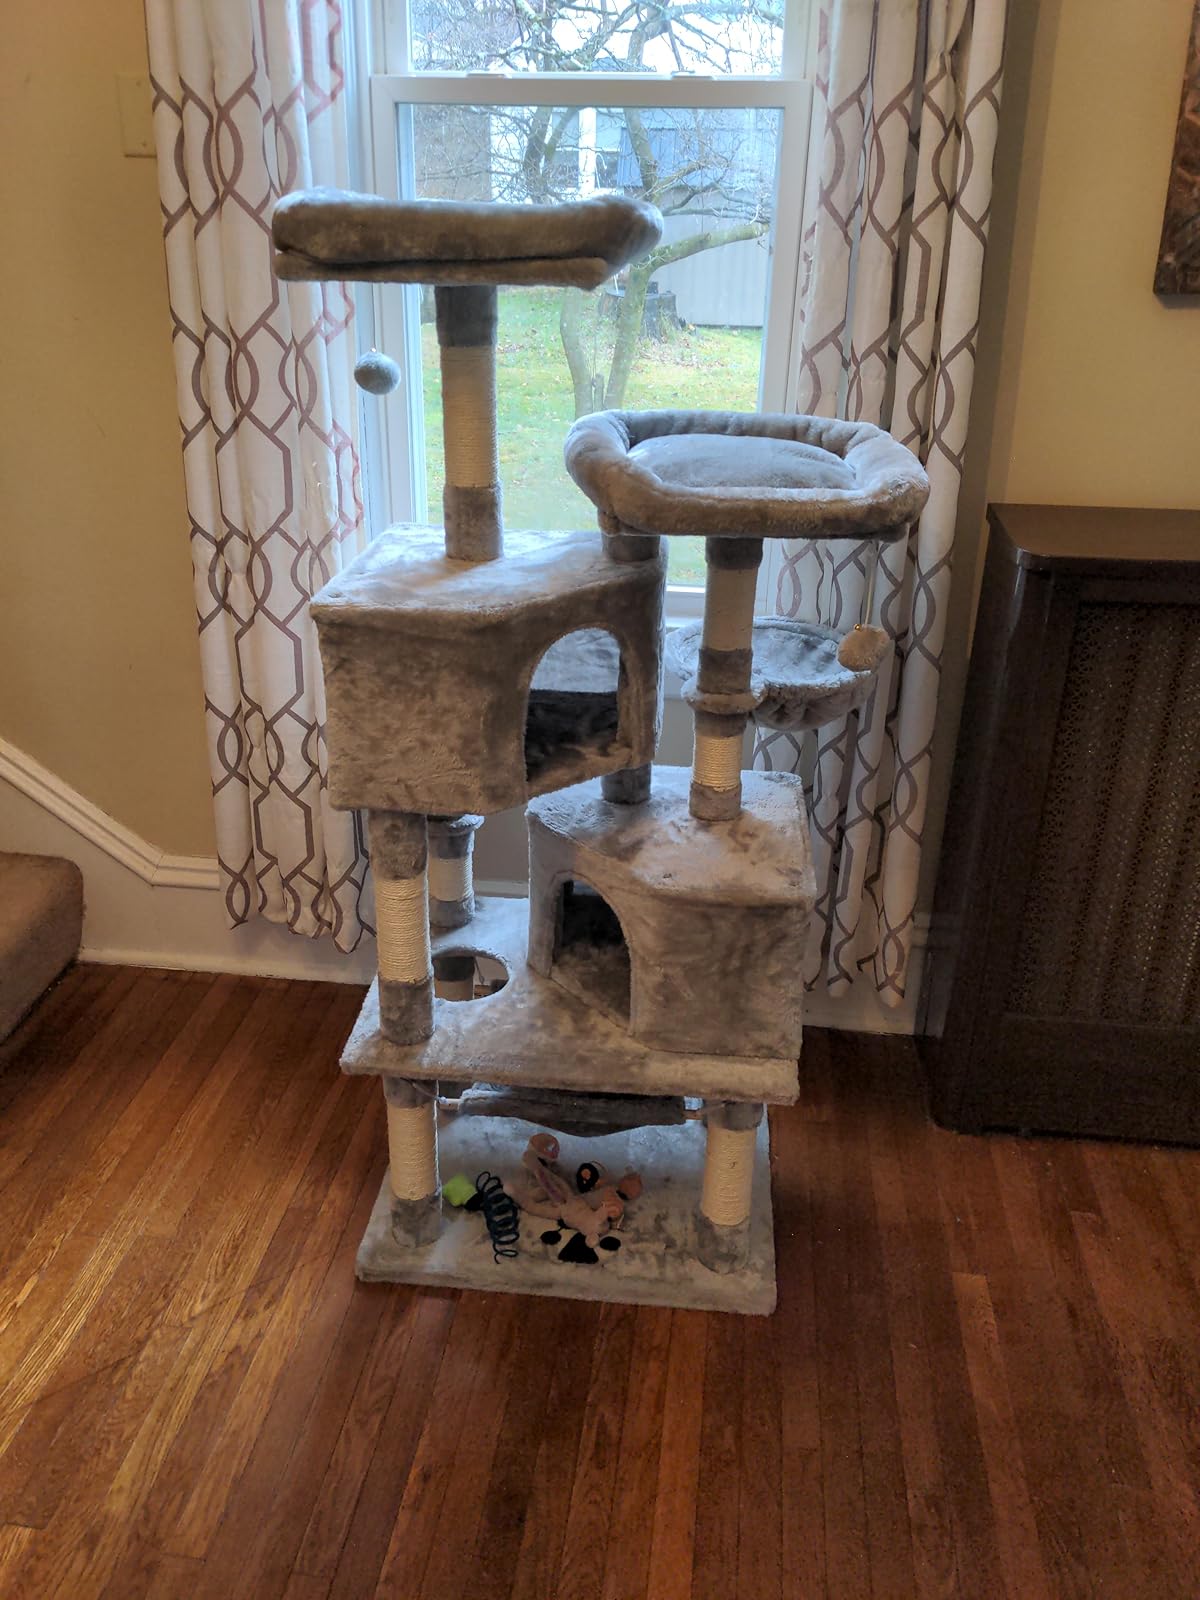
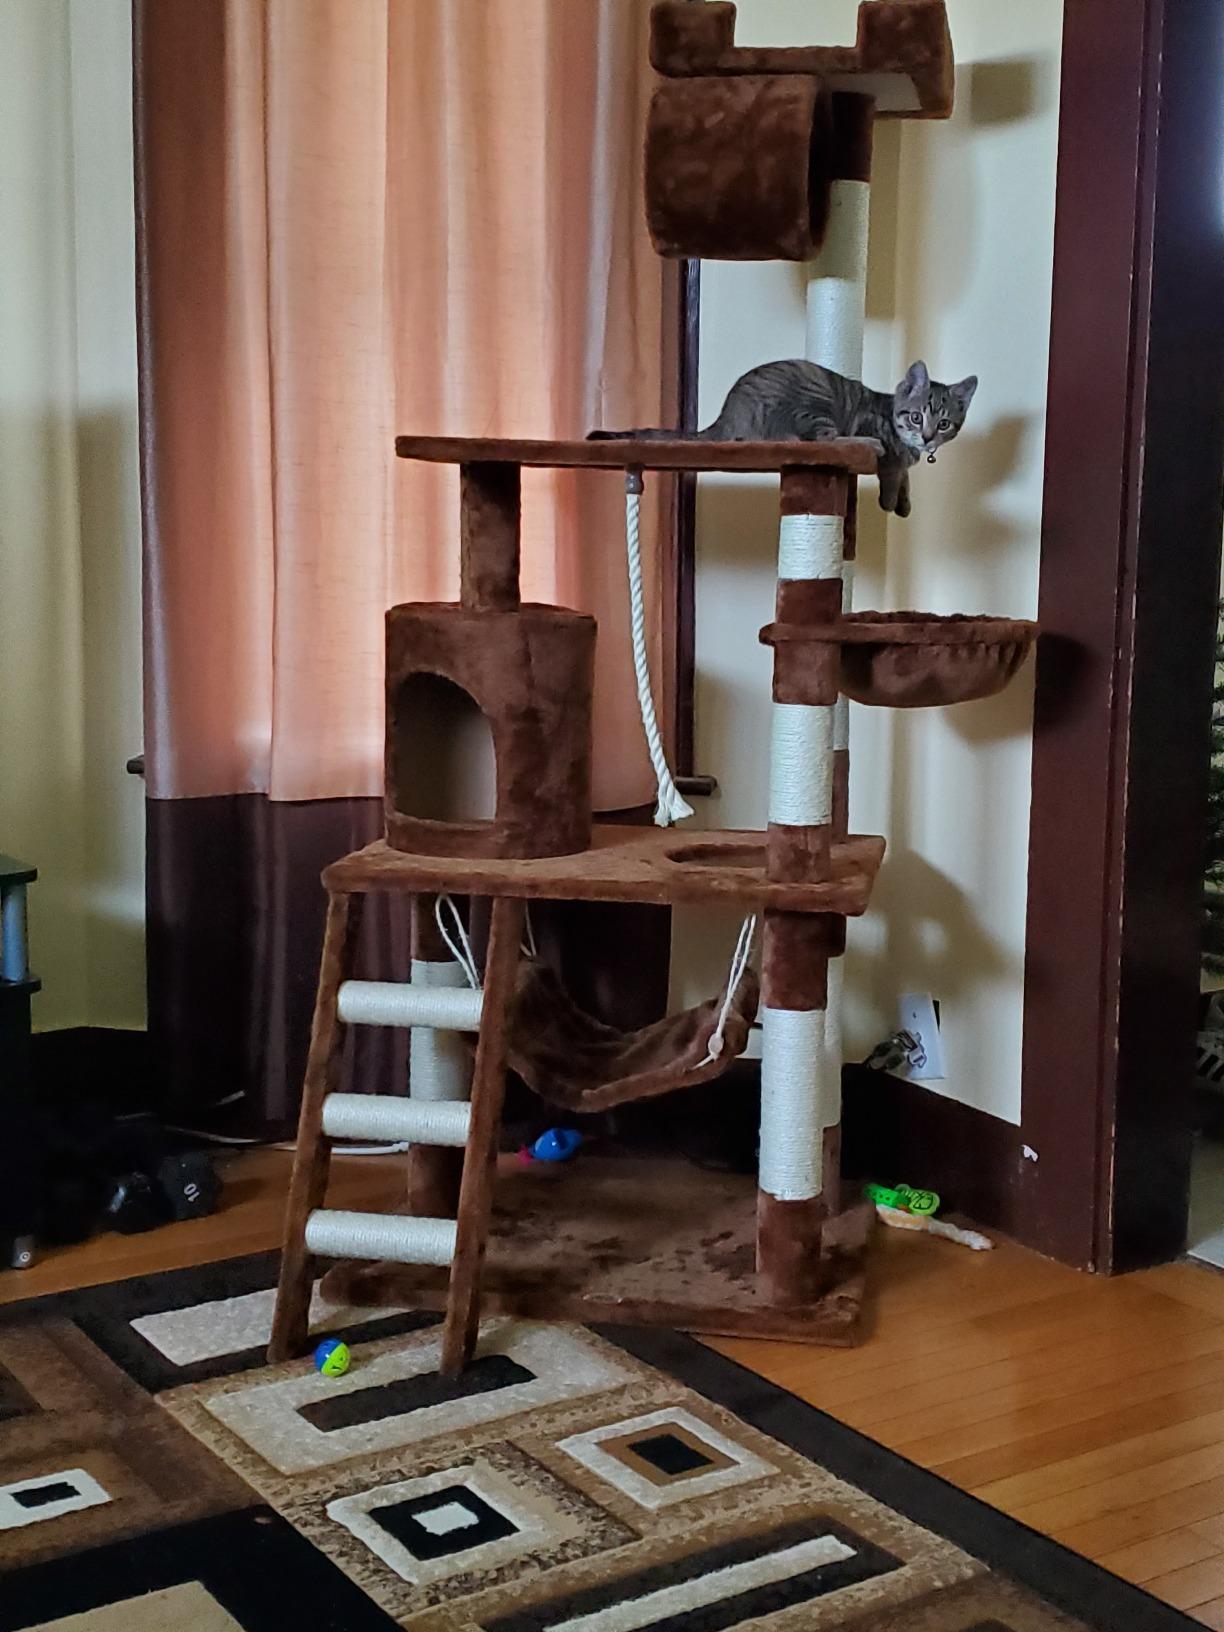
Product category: items_cat tree
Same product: no